The Pearls of the Stone Man

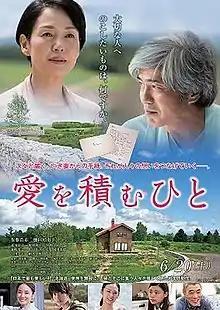
Poster

is a 2015 Japanese drama film directed by . It was released on June 20, 2015. The film is an adaptation based on a novel by the same name written by Edward Mooney, Jr., and published by Sourcebooks (Naperville, Illinois). The Japanese translation is entitled "Ishi o Tsumu Hito", from Shogakukan.